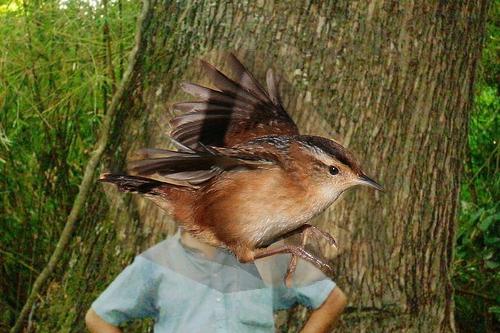
Bird species: Marsh_Wren
Bird type: landbird
Background: land